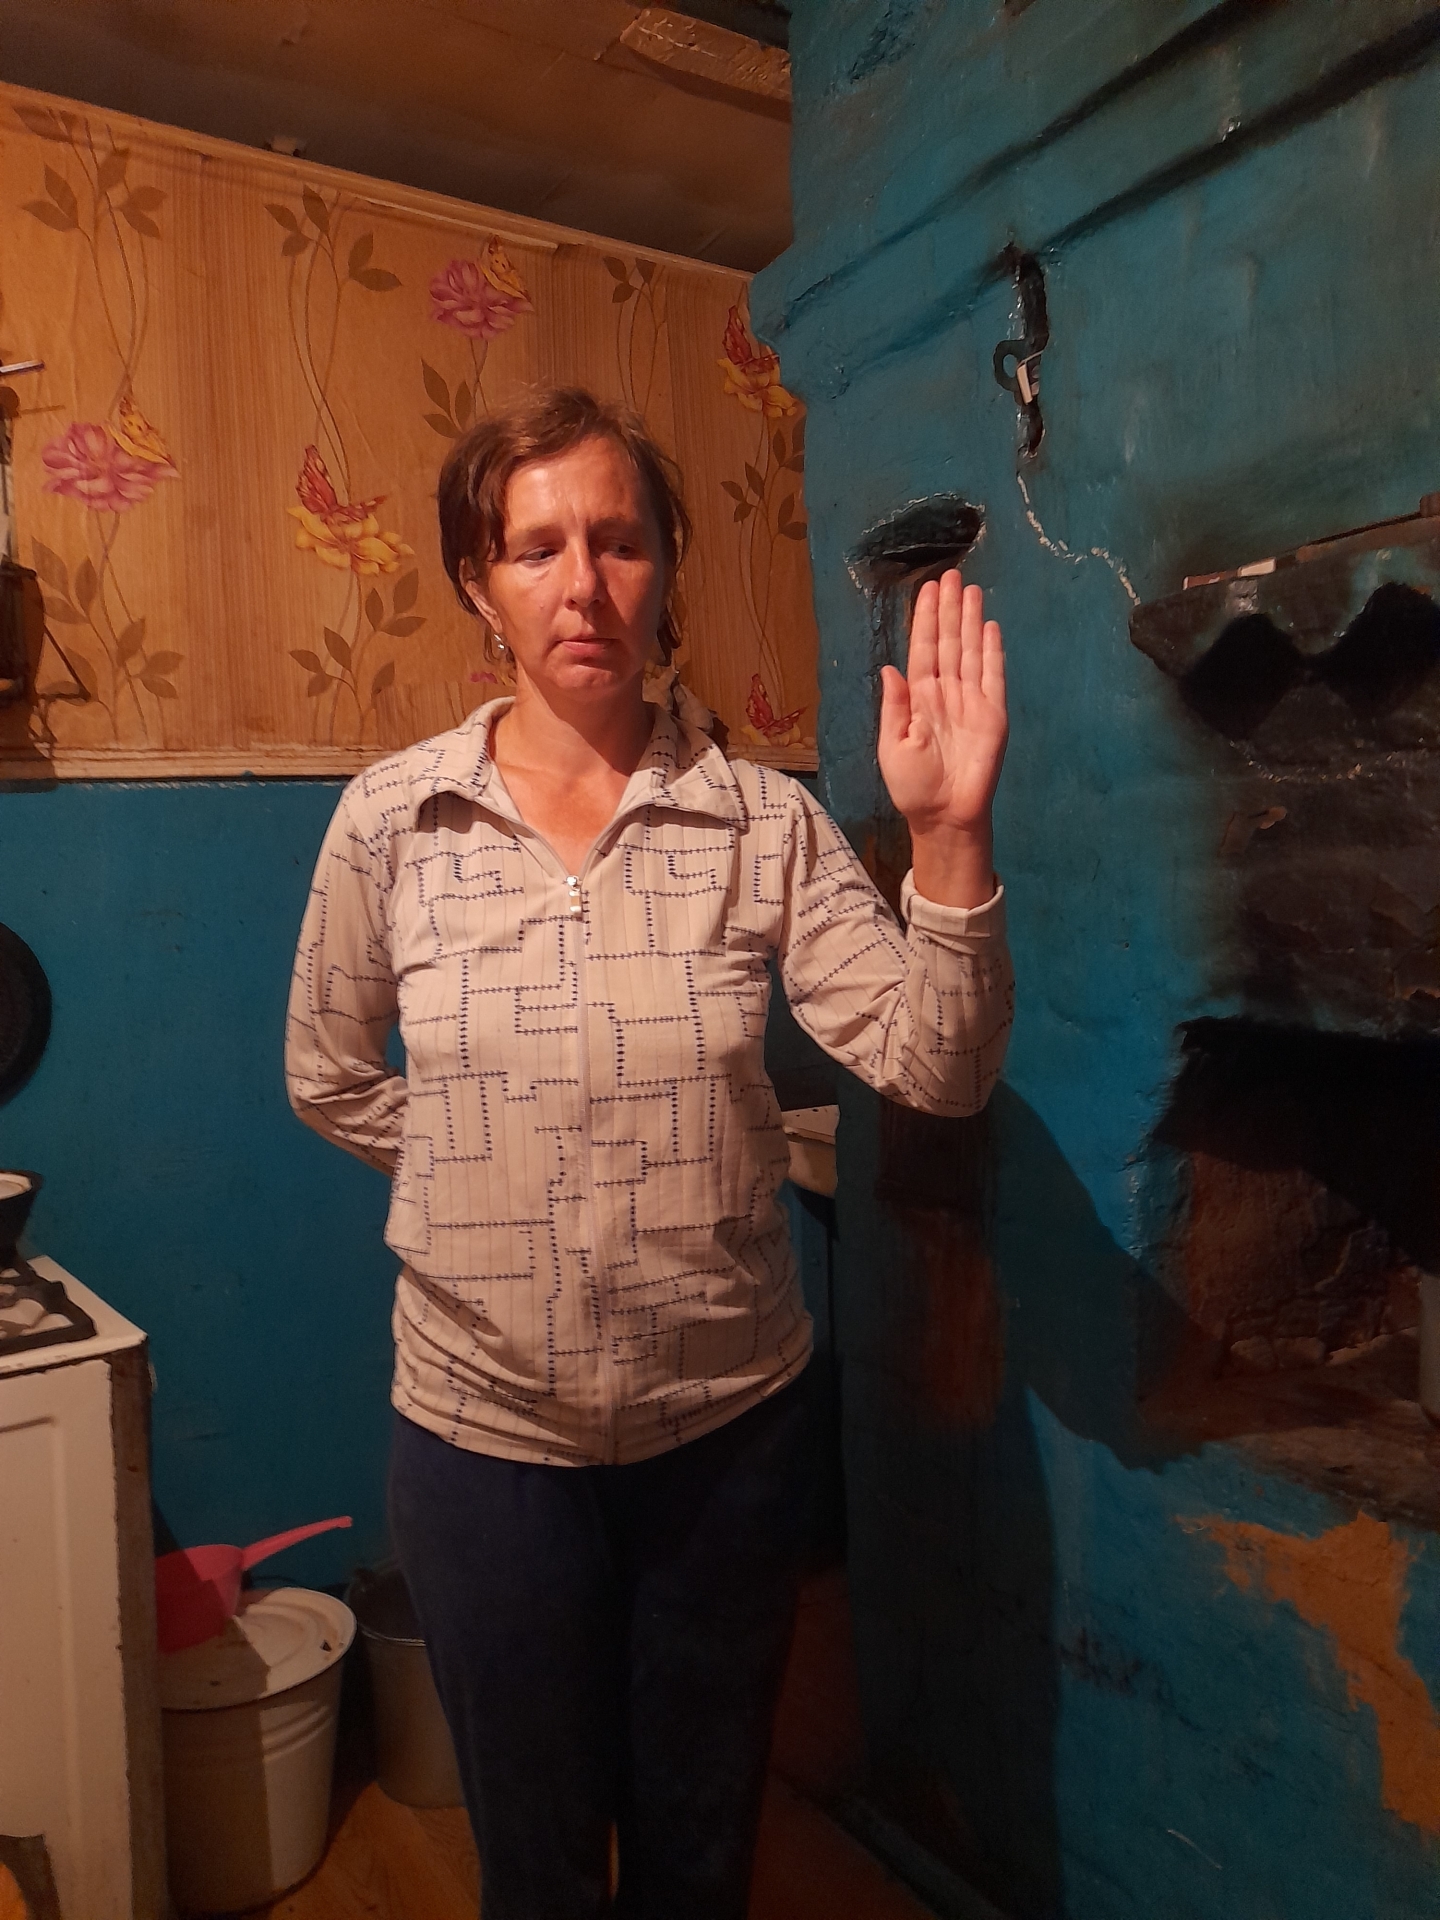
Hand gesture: stop